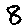
Label: 8